World tour of Ulysses S. Grant

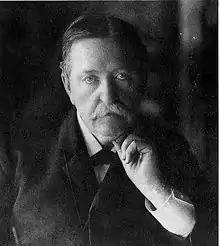
John Russell Young, journalist and biographer for Grant on the tour

On January 2, 1879, Grant concluded his European tour in Ireland visiting Dublin, Belfast, and Derry. For the first time during the tour, Grant encountered protests, as Irish newspapers criticized Grant for not accepting a Fenian delegation advocating Irish independence, while Grant was president in 1876.